Maryland Terrapins football, 1892–1946

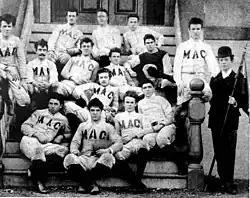
The first official Maryland Agricultural College football team in 1892

In 1892, the first official Maryland Agricultural football team, known as the "Aggies" or "Farmers", was formed by quarterback William Skinner, who also served concurrently as the head coach. They went scoreless in that inaugural season with losses to St. John's College, Johns Hopkins, and Episcopal High School. In the game against Episcopal, halfback Pearse "Shorty" Prough gained the only positive yardage for the team—after first running in the wrong direction for 30 yards, before changing course for a net gain of 35 yards. Episcopal's school newspaper, the "Monthly Chronicle", stated that the play "showed an unaccreditable ignorance of football."